Second siege of Badajoz (1811)

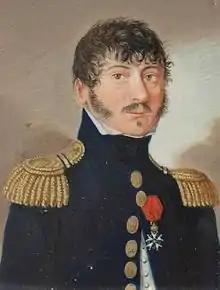
Armand Philippon

On 20 April, Wellington arrived on a flying visit from the northern front. By this time, his opponent Masséna had abandoned his campaign in Portugal and retreated into Spain. Two days later, Wellington accompanied Major General Charles Alten's newly-arrived brigade of the King's German Legion on a reconnaissance of Badajoz. A skirmish with the aggressive garrison ensued in which the Germans lost 50 to 60 casualties. Before leaving on the 25th, Wellington issued a set of comprehensive instructions to Beresford. On the advice of his chief engineer, Colonel Richard Fletcher, Wellington ordered that the main attack be directed on the San Cristobal, Picurina, and Pardeleras forts.